DIN 7876

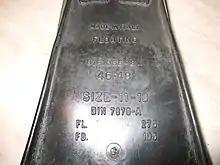
Marina Delfino swimming fin embossed on the sole with details prescribed by German standard DIN 7876.

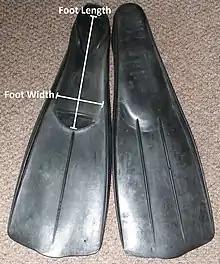
Marina Delfino full-foot fins showing how foot length and foot width are measured.

The bulk of DIN 7876 is devoted to the dimensions of the footspaces of full-foot and open-heel fins. A full-foot fin is designated as a "Form A" fin, while an open-heel fin is designated as a "Form B" fin, which coincides with fin nomenclature in the earlier 1977 USSR and CIS Standard GOST 22469—77 entitled in Russian and subtitled "Swimming rubber flippers. General specifications" in English.